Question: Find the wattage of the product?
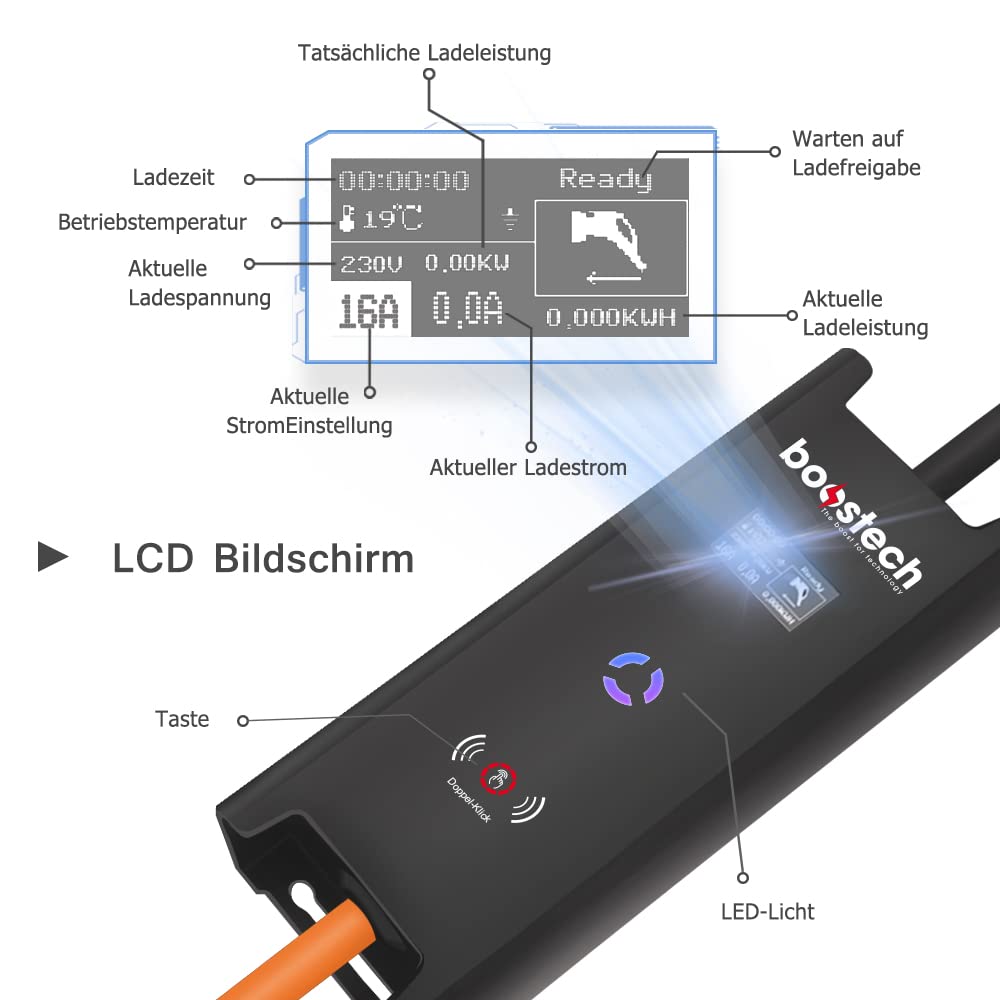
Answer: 0.0 kilowatt